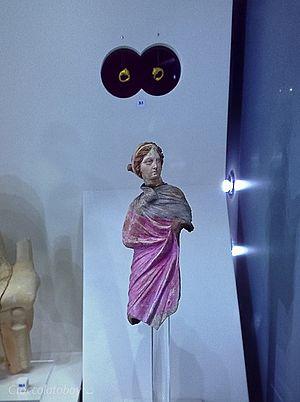
Le musée archéologique national de Tarente dit aussi MArTA est un musée consacré à l'histoire de Tarente et du monde apulien de la période préhistorique au haut Moyen Âge.